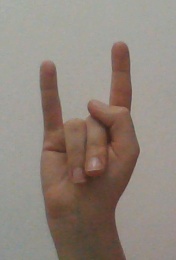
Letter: la